Northwestern High School (Hyattsville, Maryland)

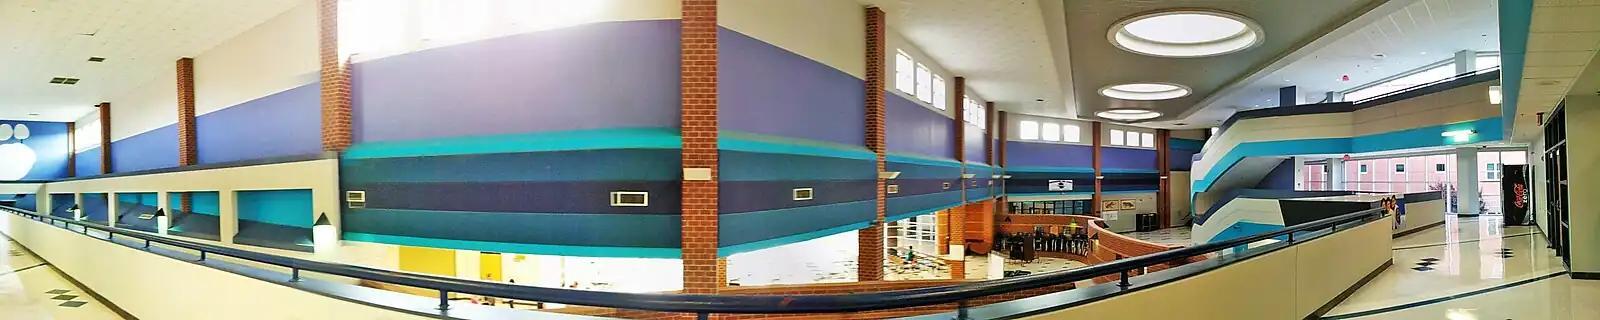
Panorama of the interior skywalk, taken from the second floor

Another unique design feature of Northwestern is its three satellite cafeterias or commissaries, which supplement the main food court. There are commissaries in Wings A, B/G, and D/E/F.